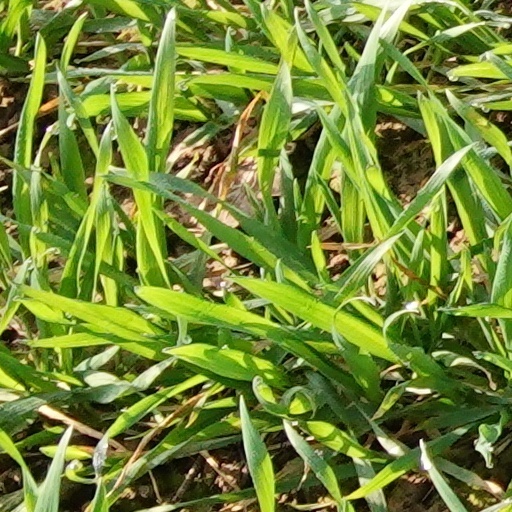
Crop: wheat